Porta Coeli Charterhouse

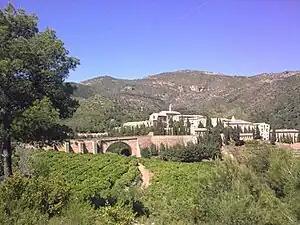
Porta Coeli Charterhouse (2009)

Porta Coeli Charterhouse, Cartuja de Porta Coeli or Cartuja Santa María de Porta Coeli, is a functioning Carthusian monastery located on a rural site of the municipality of Serra de Porta Coeli in the province of Valencia, Spain. The name of the charterhouse, "Porta Coeli", means "door of heaven".